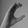
ASL letter: C